Qatayef
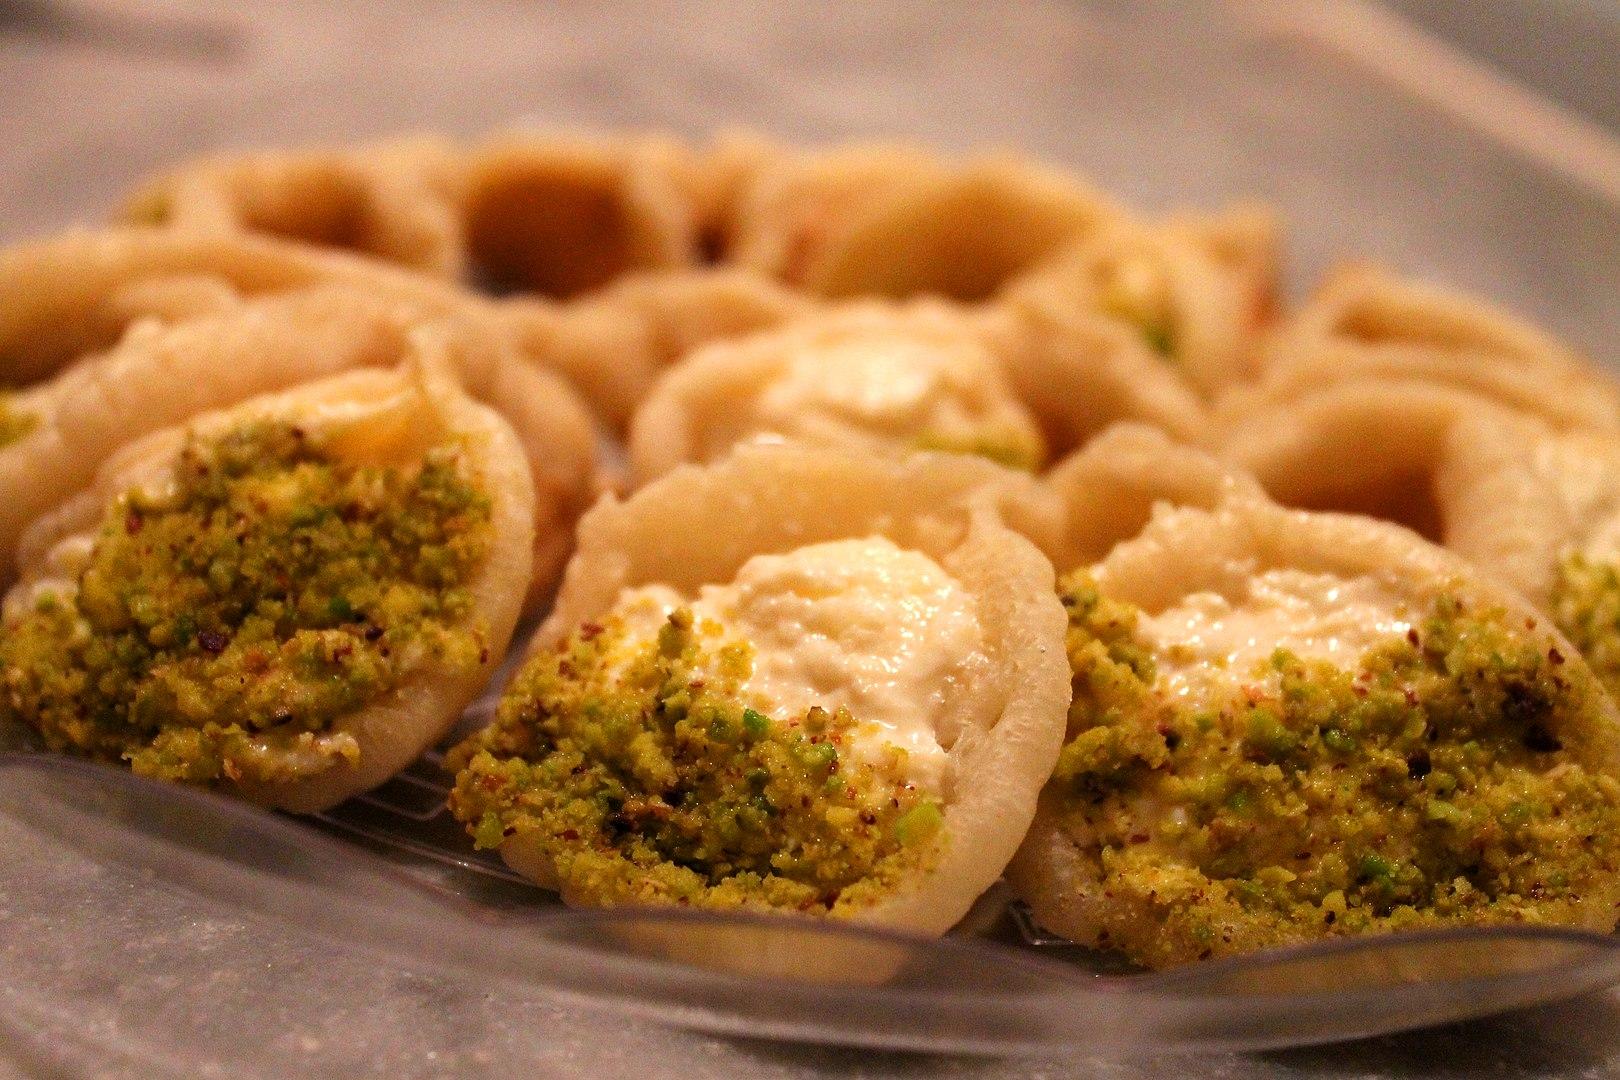
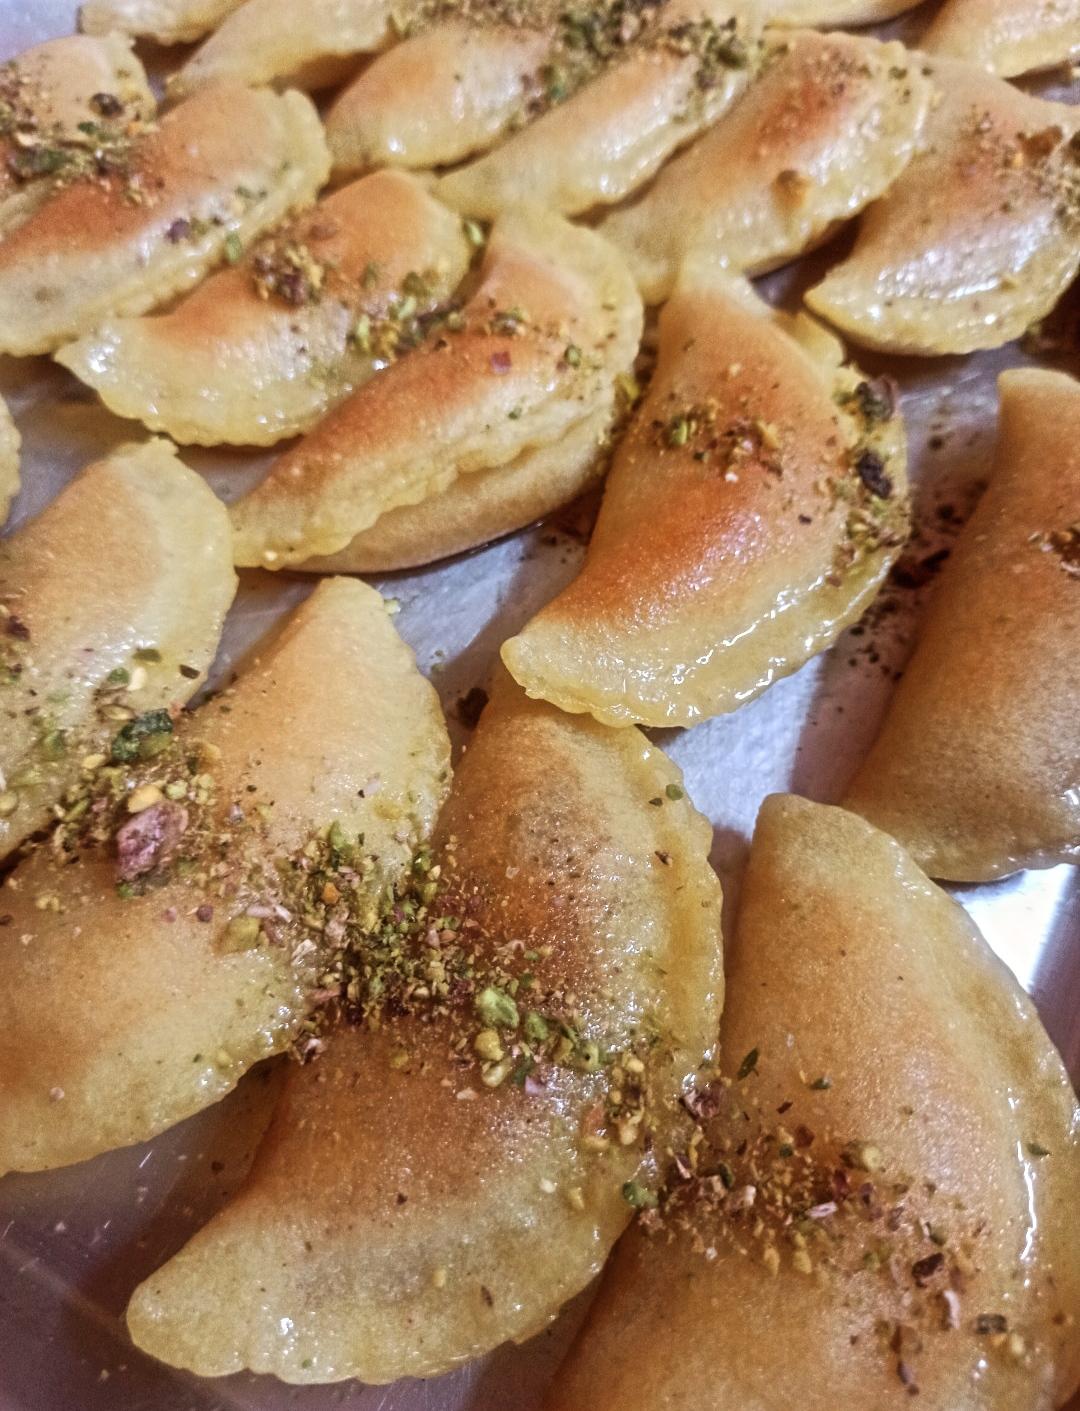
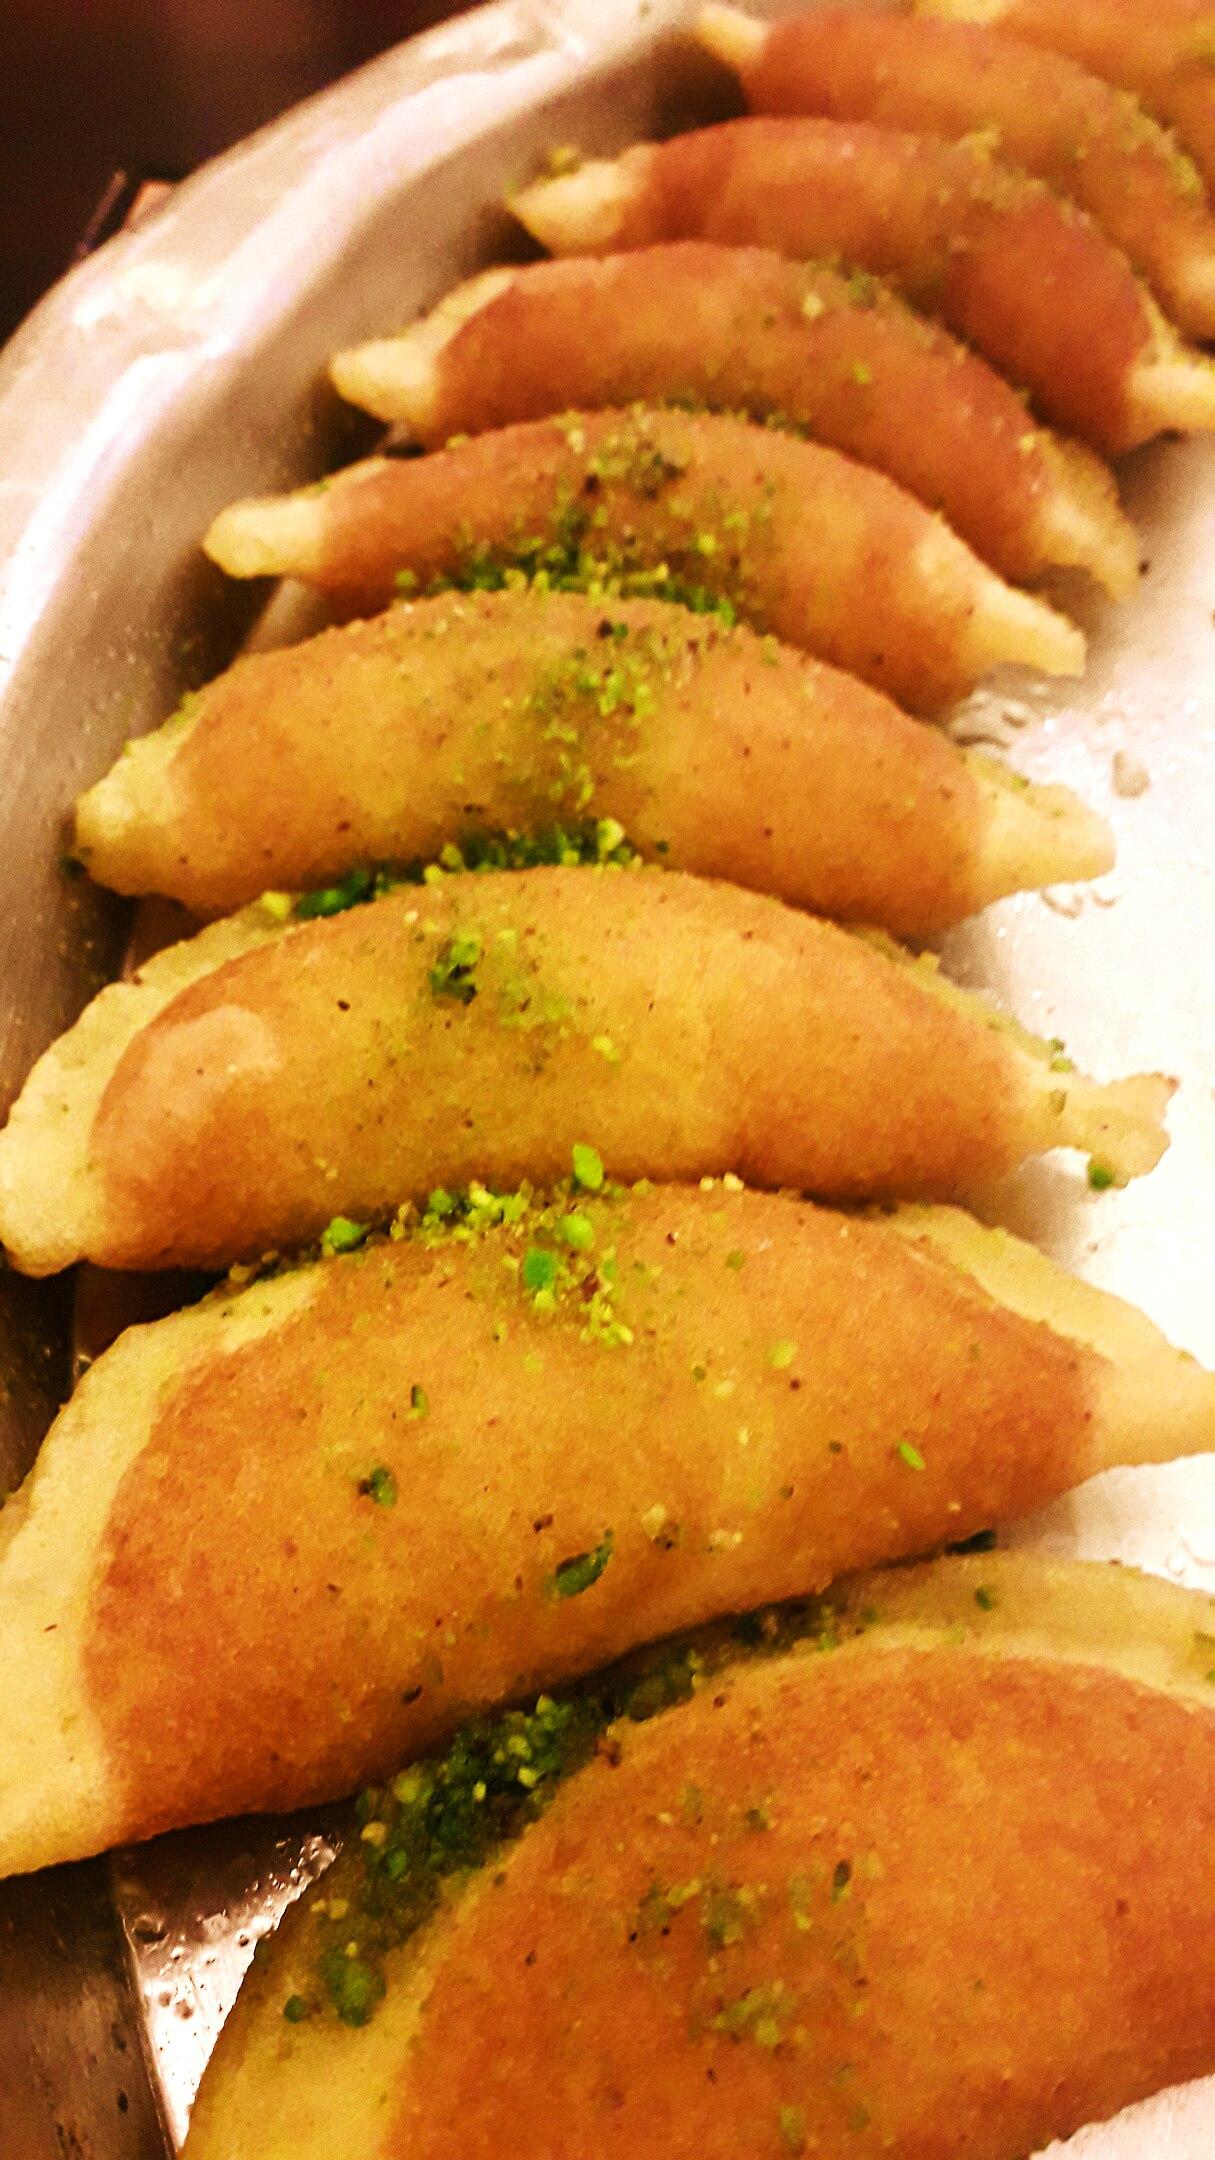
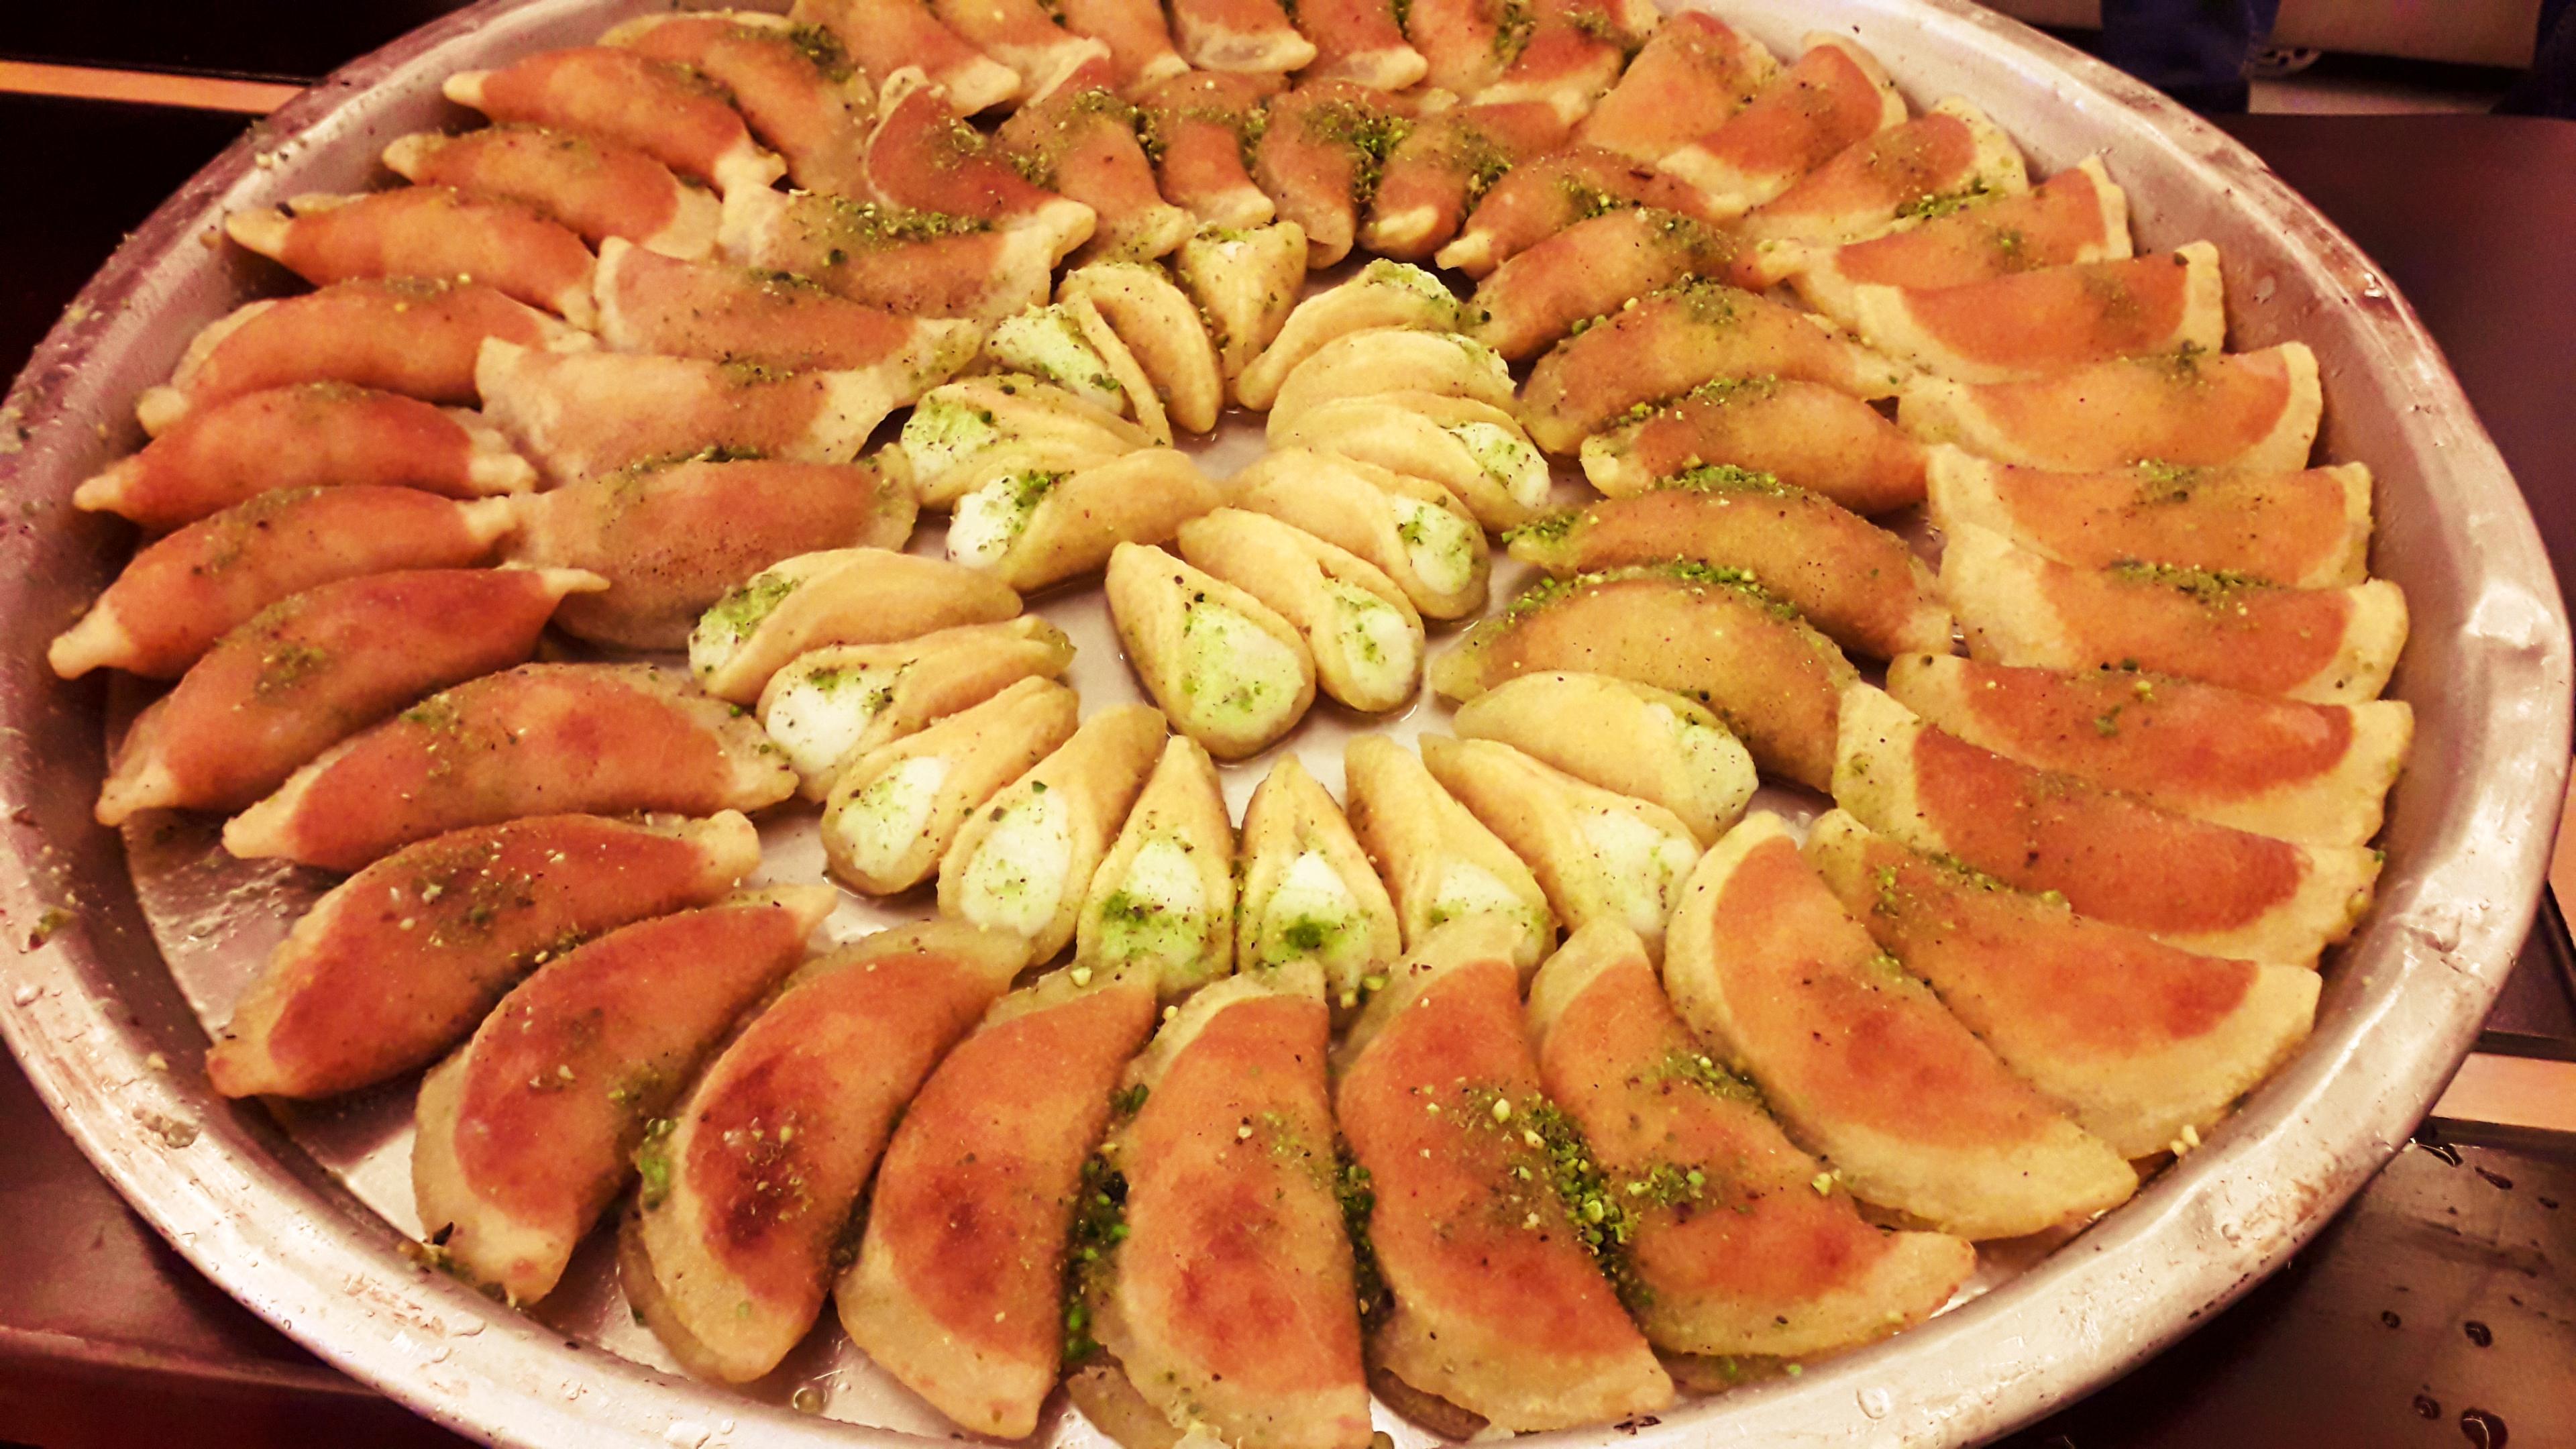
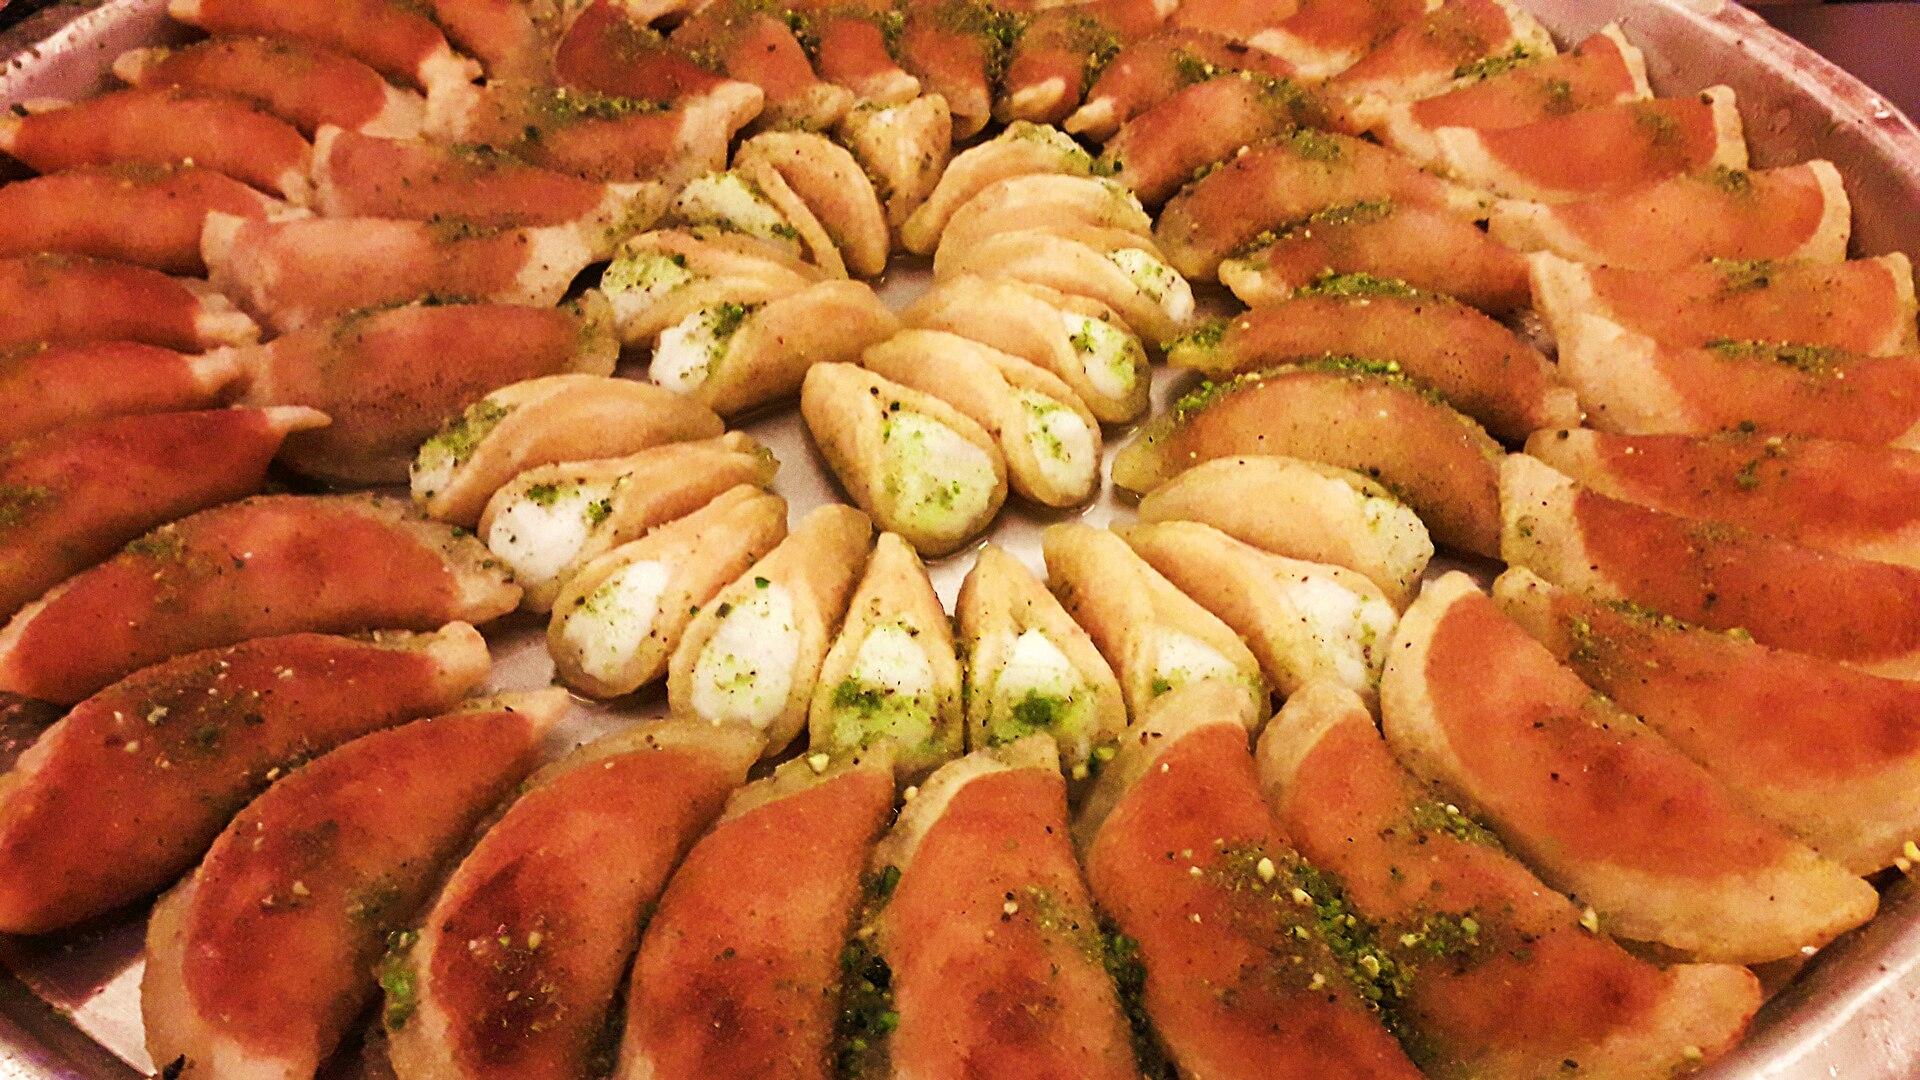
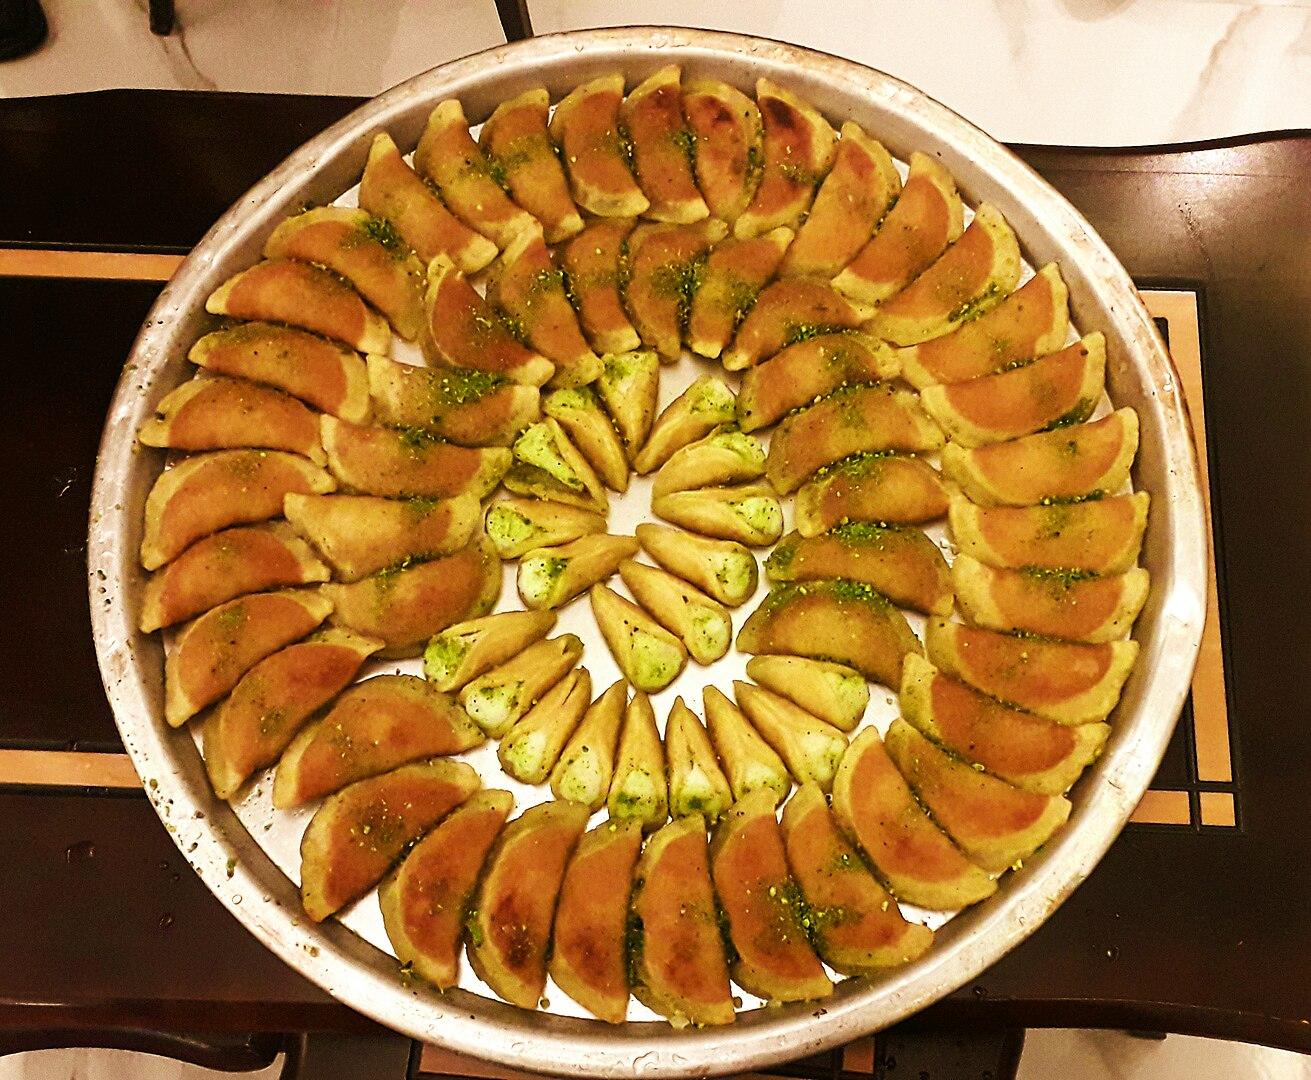
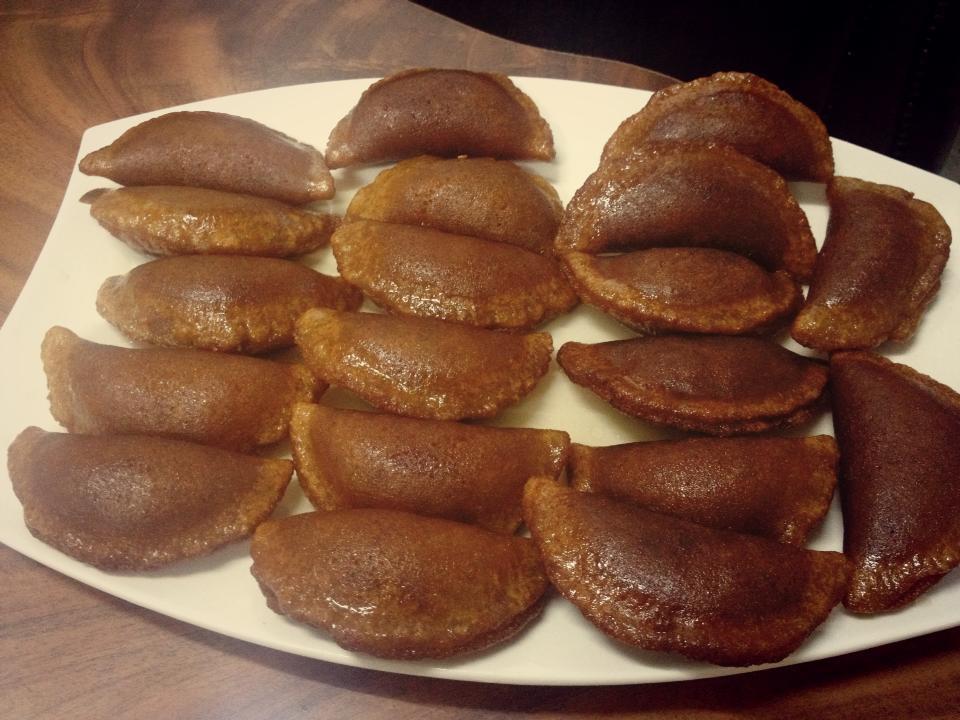
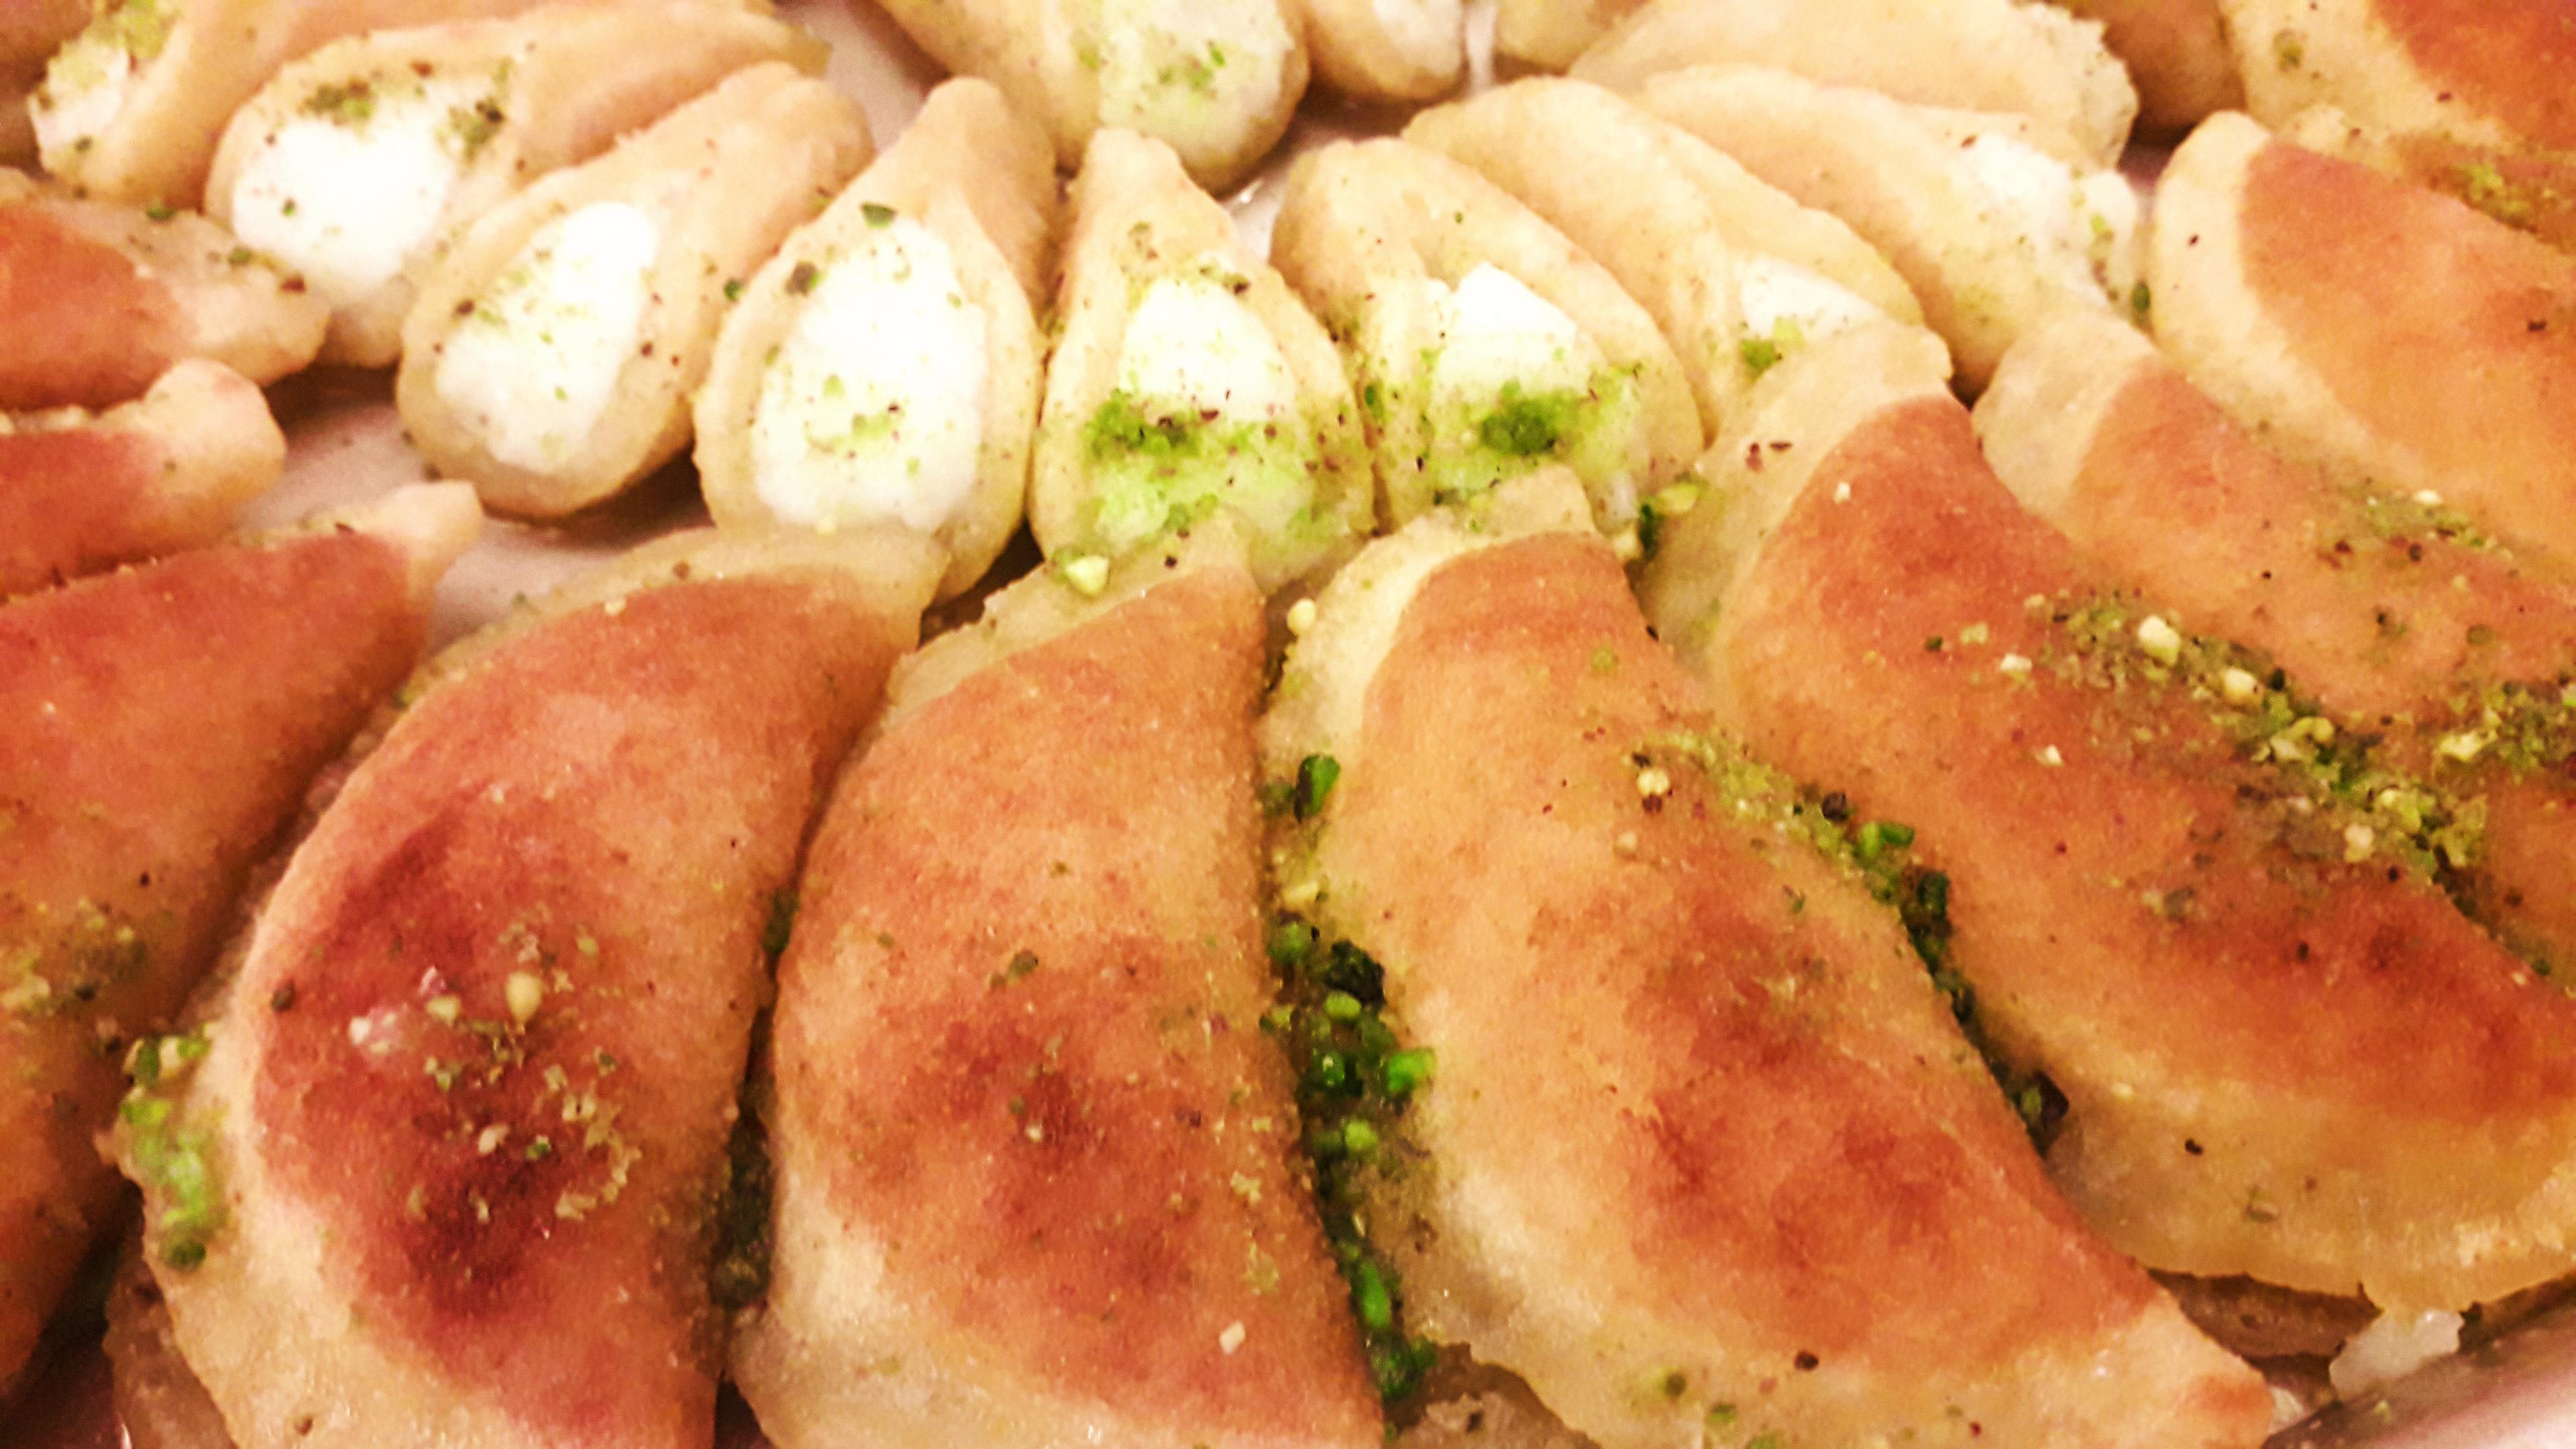
Also known as:
ar - Arabic: قطايف
arz - Egyptian Arabic: قطايف
cy - Welsh: Qatayef
de - German: Atayef
el - Greek: Καταγιέφ
es - Spanish: Qatayef
fa - Persian: قطایف
fi - Finnish: Qatayef
fr - French: Qatayef
he - Hebrew: קטאיף
id - Indonesian: Qatayef
ig - Igbo: Qatayef
it - Italian: Qatayef
ja - Japanese: カターイフ
jv - Javanese: Qatayèf
ko - Korean: 까타이프
kw - Cornish: Qatayef
la - Latin: Cataif
ms - Malay: Qatayef
pt - Portuguese: Katayef
tr - Turkish: Kataif
ur - Urdu: قطایف
Category: pancake, dumpling (pancake, dumpling)
Cuisine: Middle Eastern
Associated cuisines: Middle Eastern
Area: Egypt, Levant
Countries: Benin, Burkina Faso, Cabo Verde, Côte d'Ivoire, Gambia, Ghana, Guinea, Guinea-Bissau, Liberia, Mali, Niger, Nigeria, Senegal, Sierra Leone, Togo
Region: Western Africa, , , ,
The dish is a sweet dumpling filled with cream or nuts, or a folded pancake.